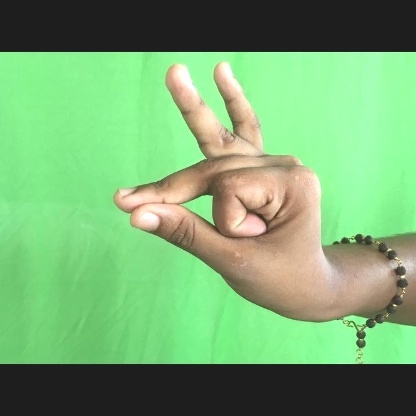
Mudra: Bramaram